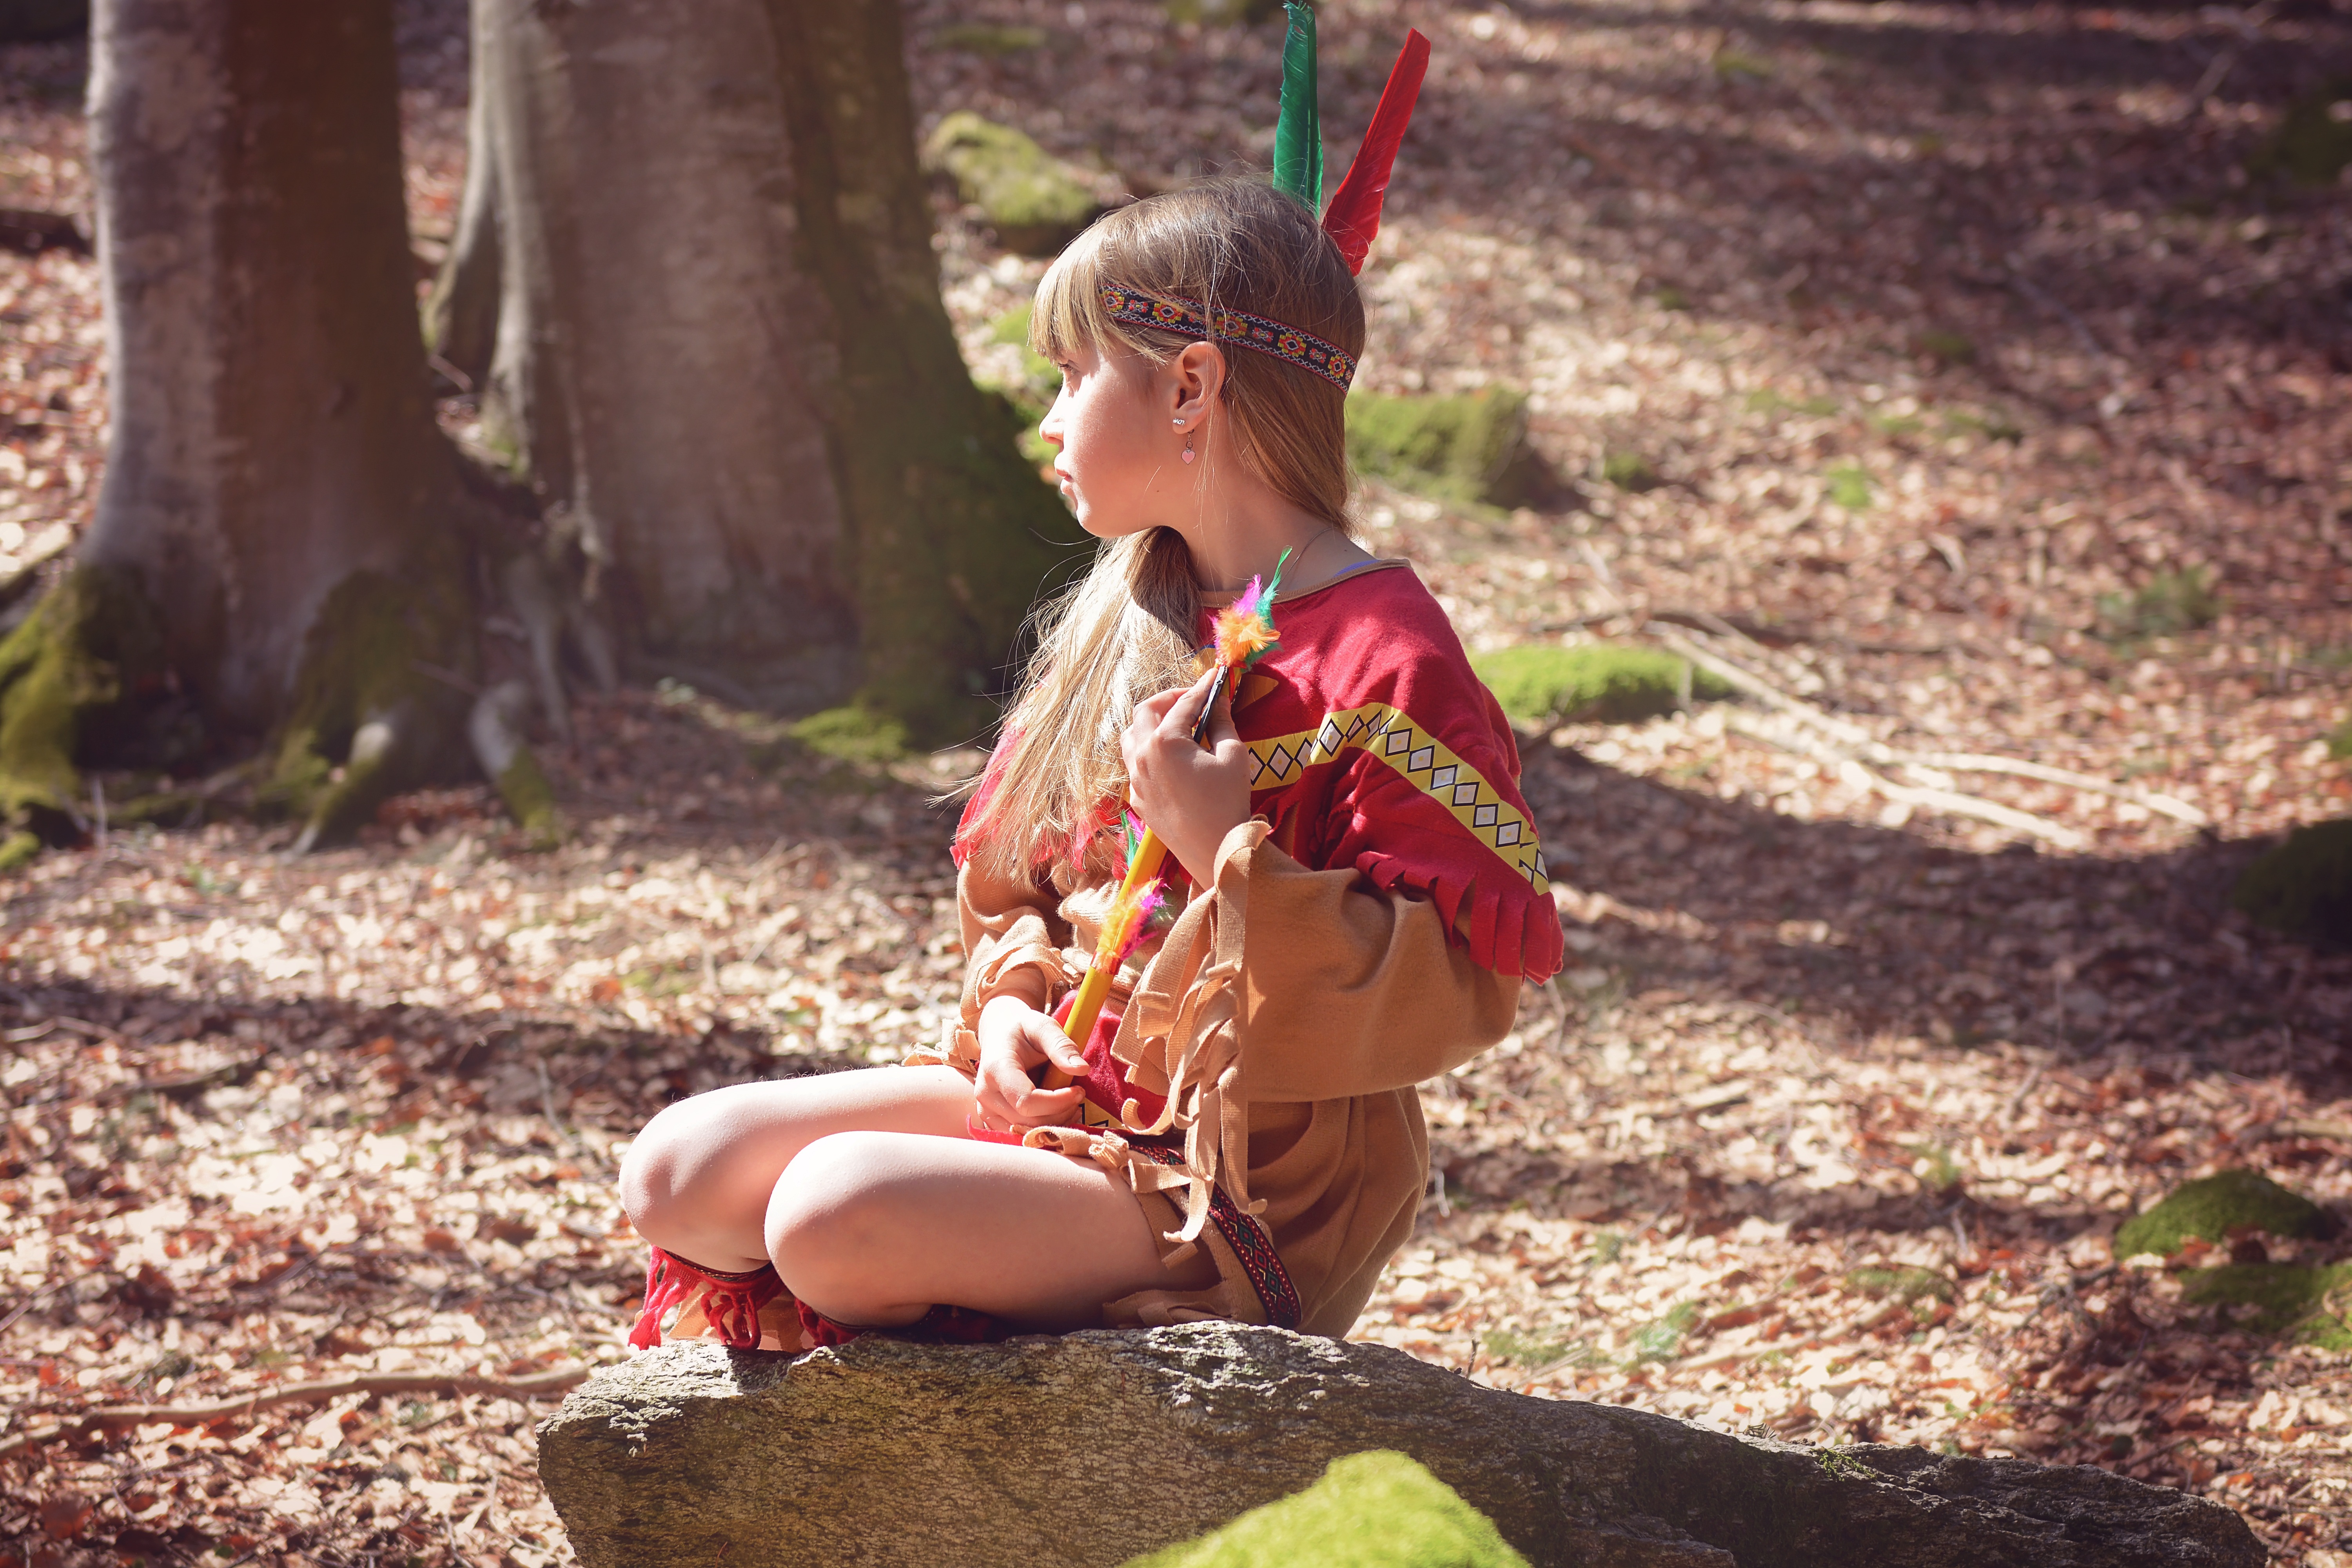
nature, forest, person, people, girl, play, flower, spring, sitting, autumn, child, human, season, toddler, out, indian, indians, human positions